Harrow International School Beijing

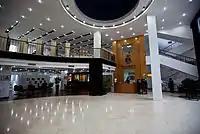
Harrow International School Beijing Upper School – Anzhenxili (that campus now has younger students)

Harrow International School Beijing is operated by a private company, Harrow Asia Limited. Harrow Asia Limited also operates Harrow International School, Bangkok.